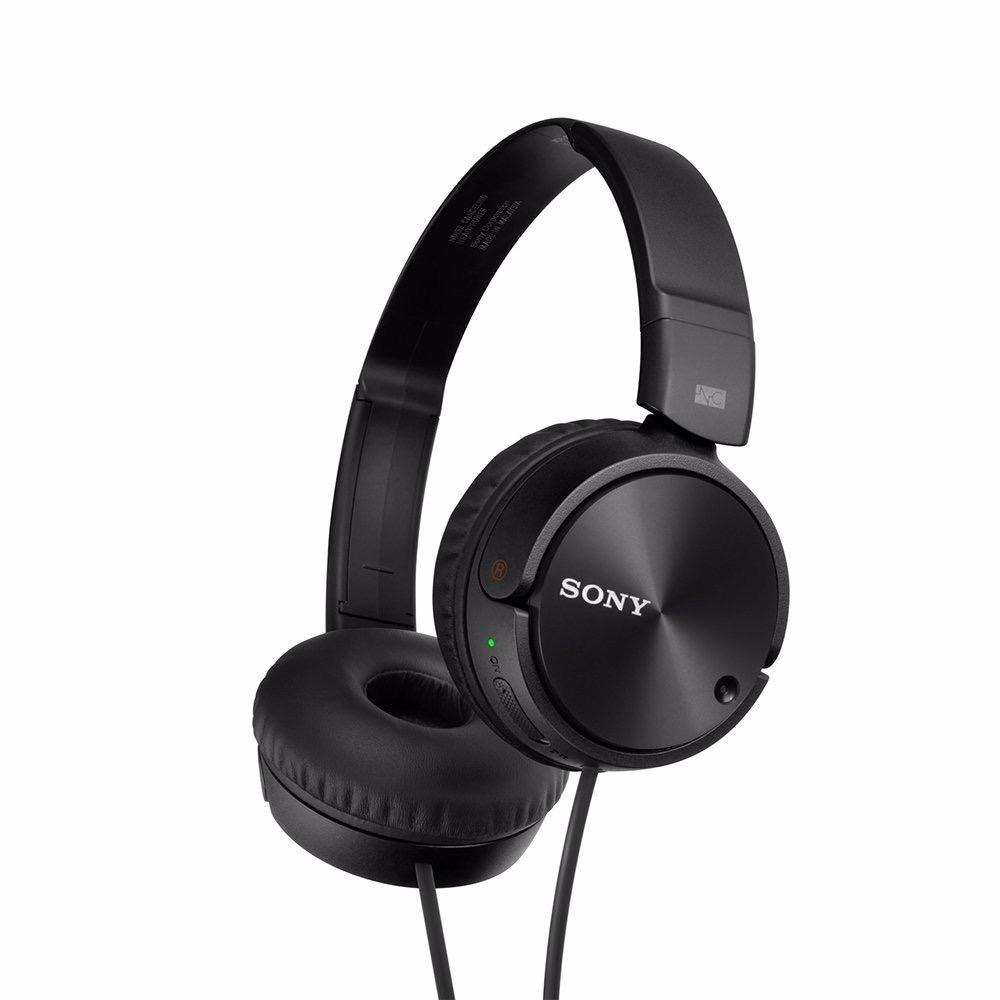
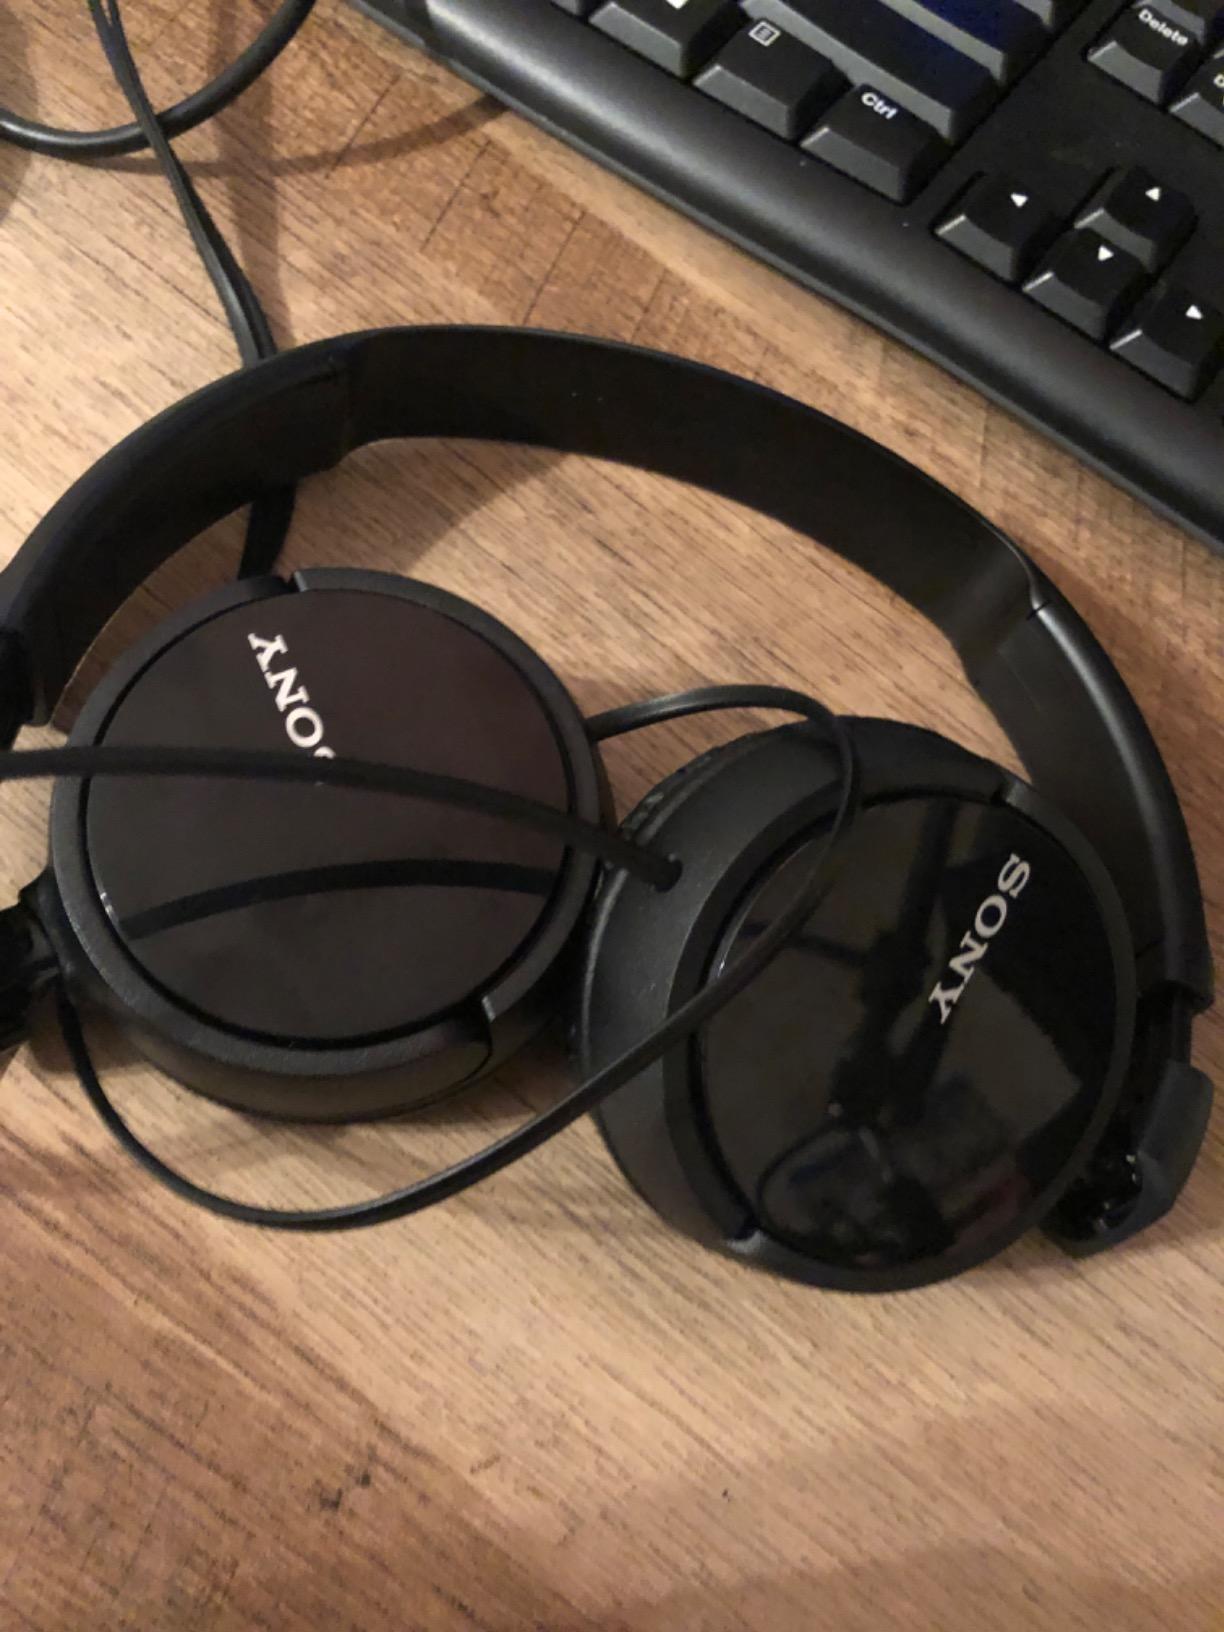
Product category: headphones
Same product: yes